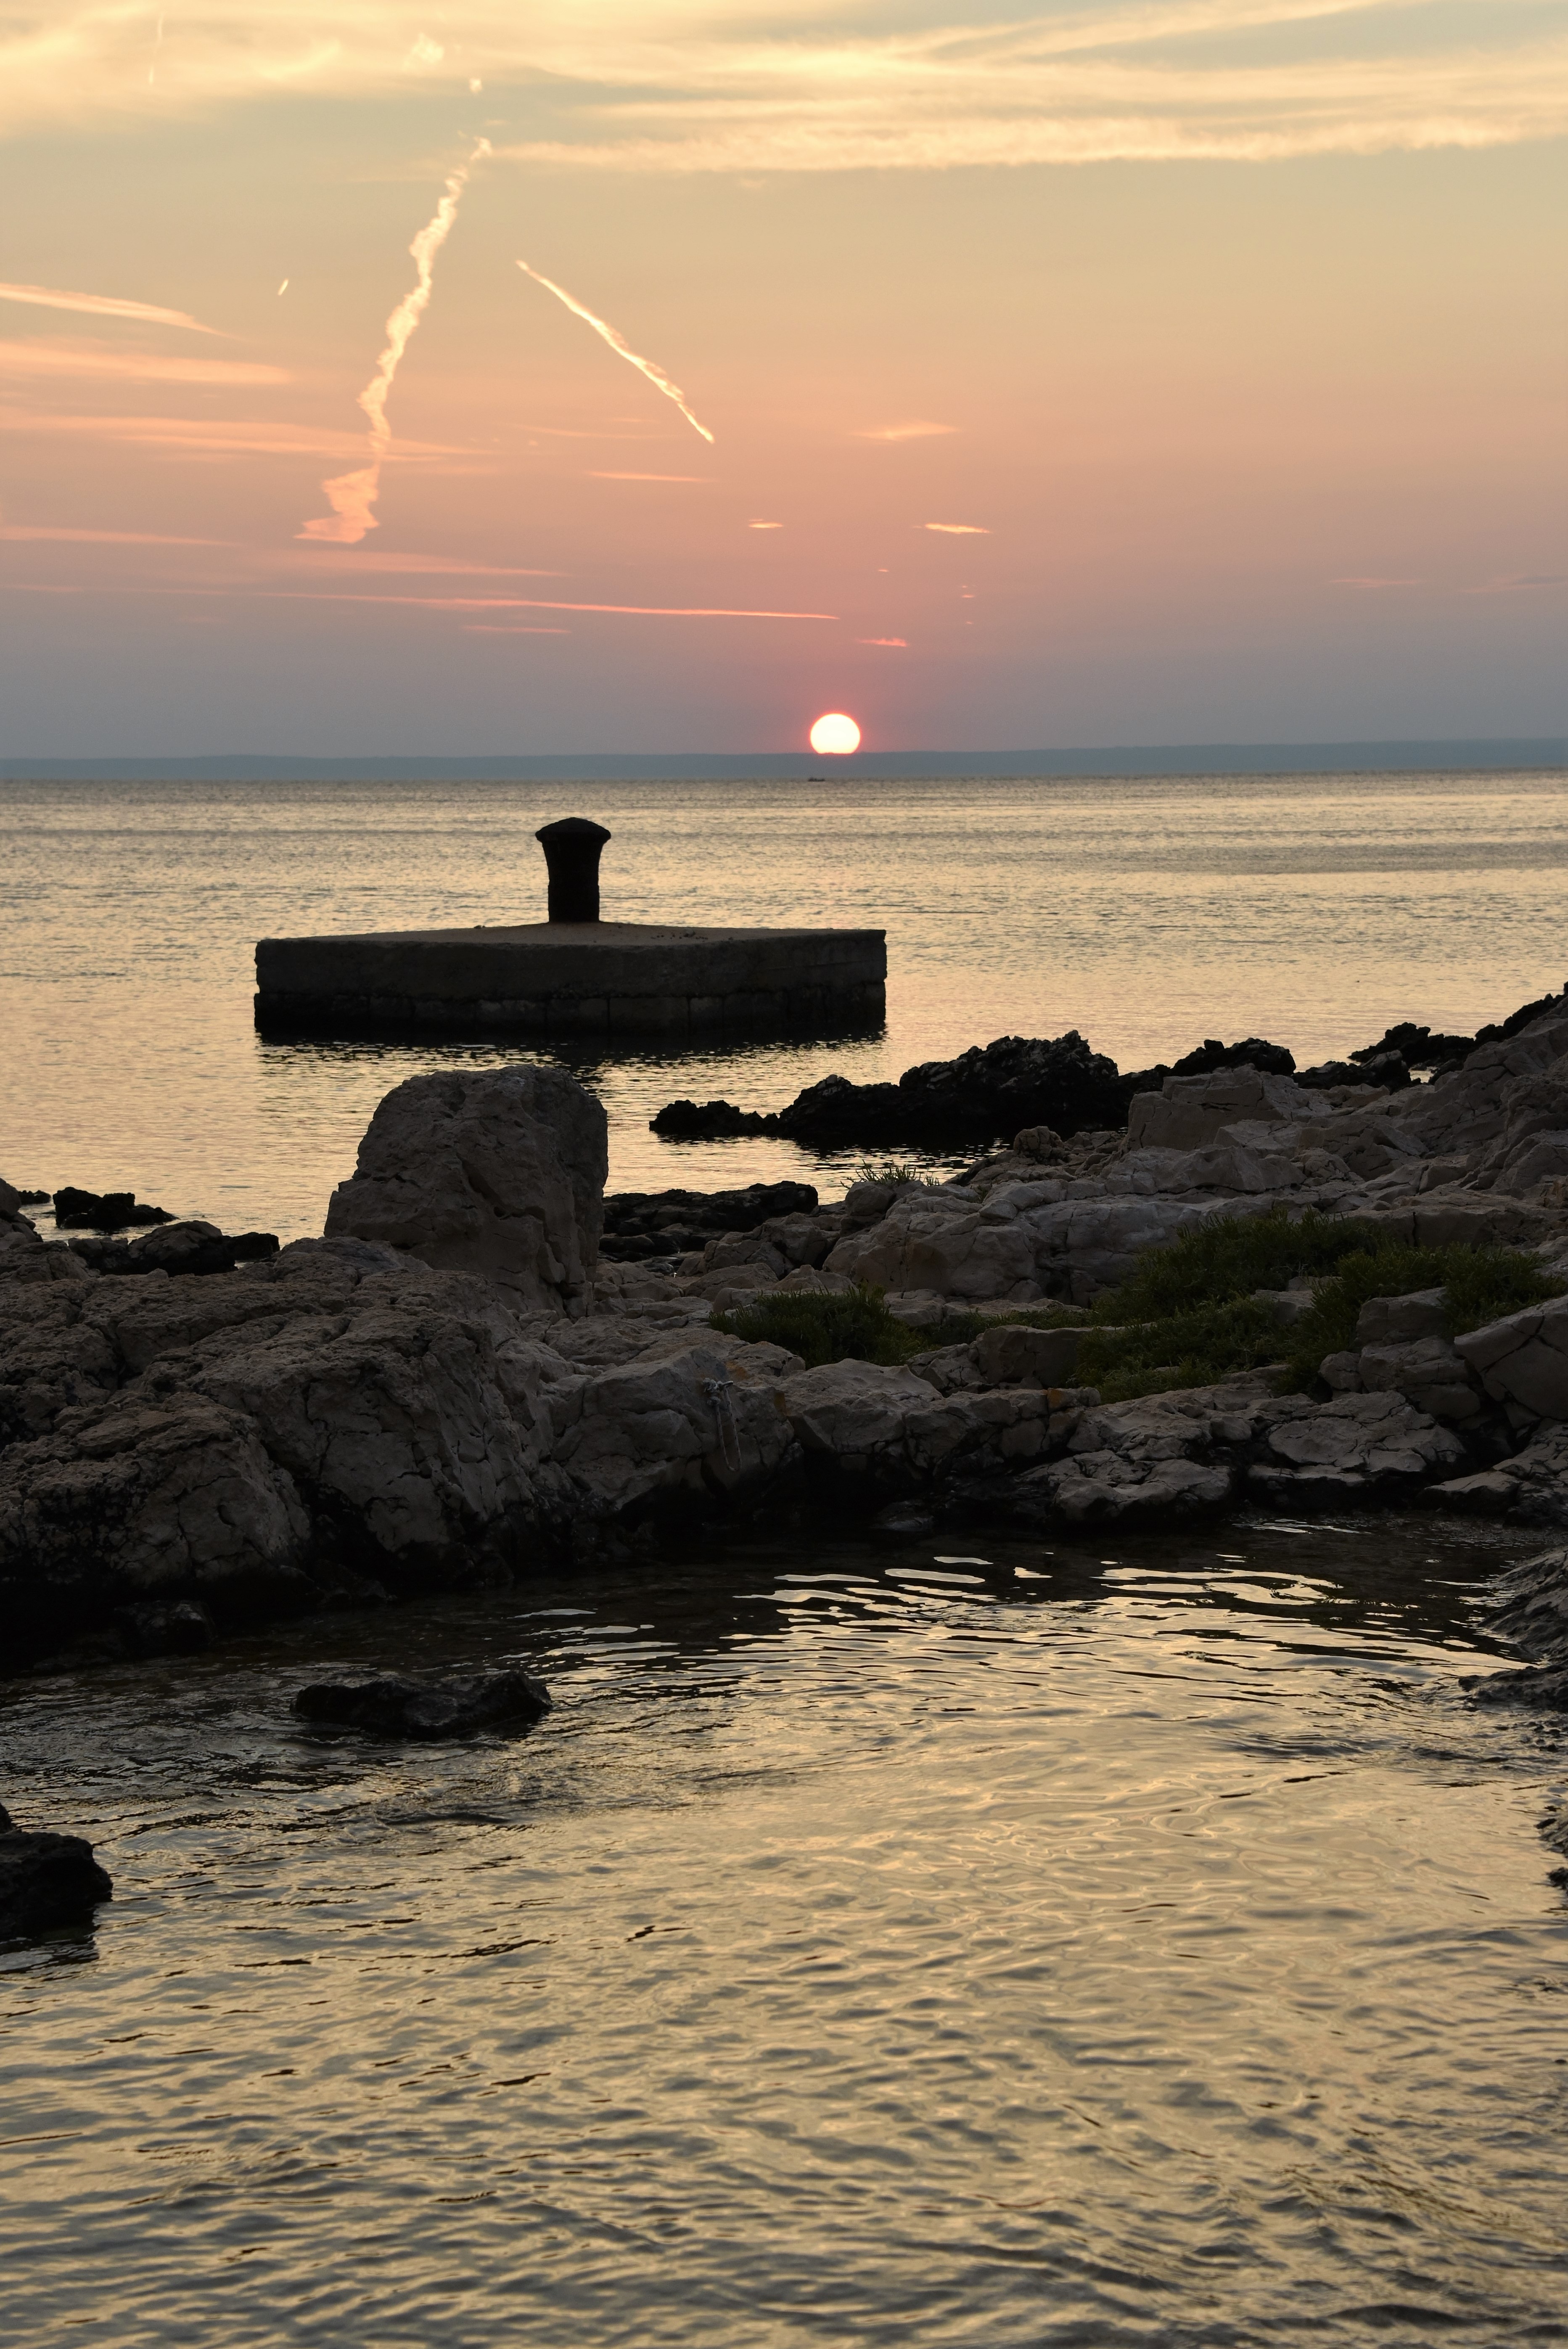
beach, sea, coast, sand, rock, ocean, horizon, cloud, sunrise, sunset, morning, shore, wave, dawn, dusk, evening, reflection, tower, bay, body of water, croatia, abendstimmung, cape, wind wave